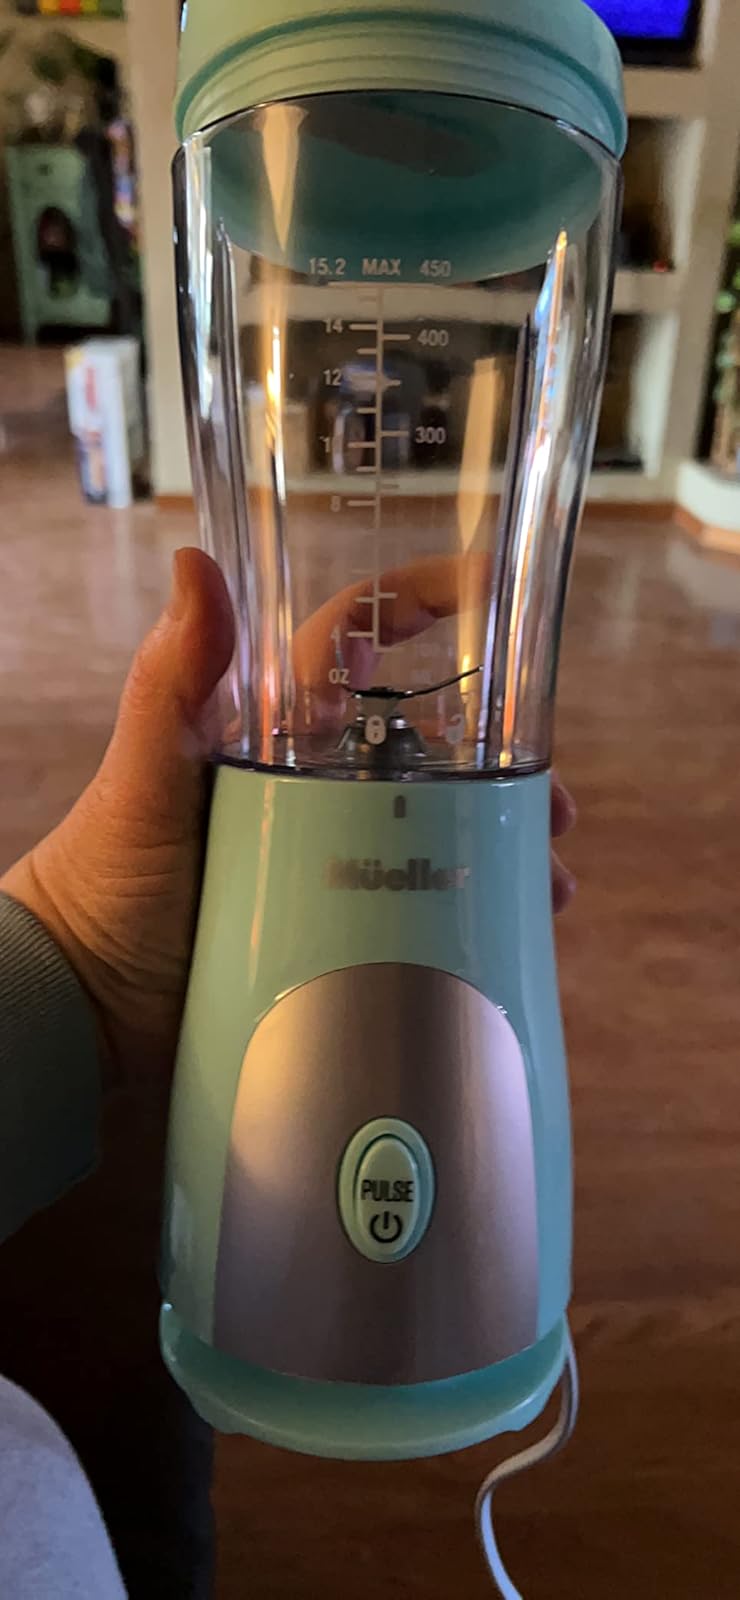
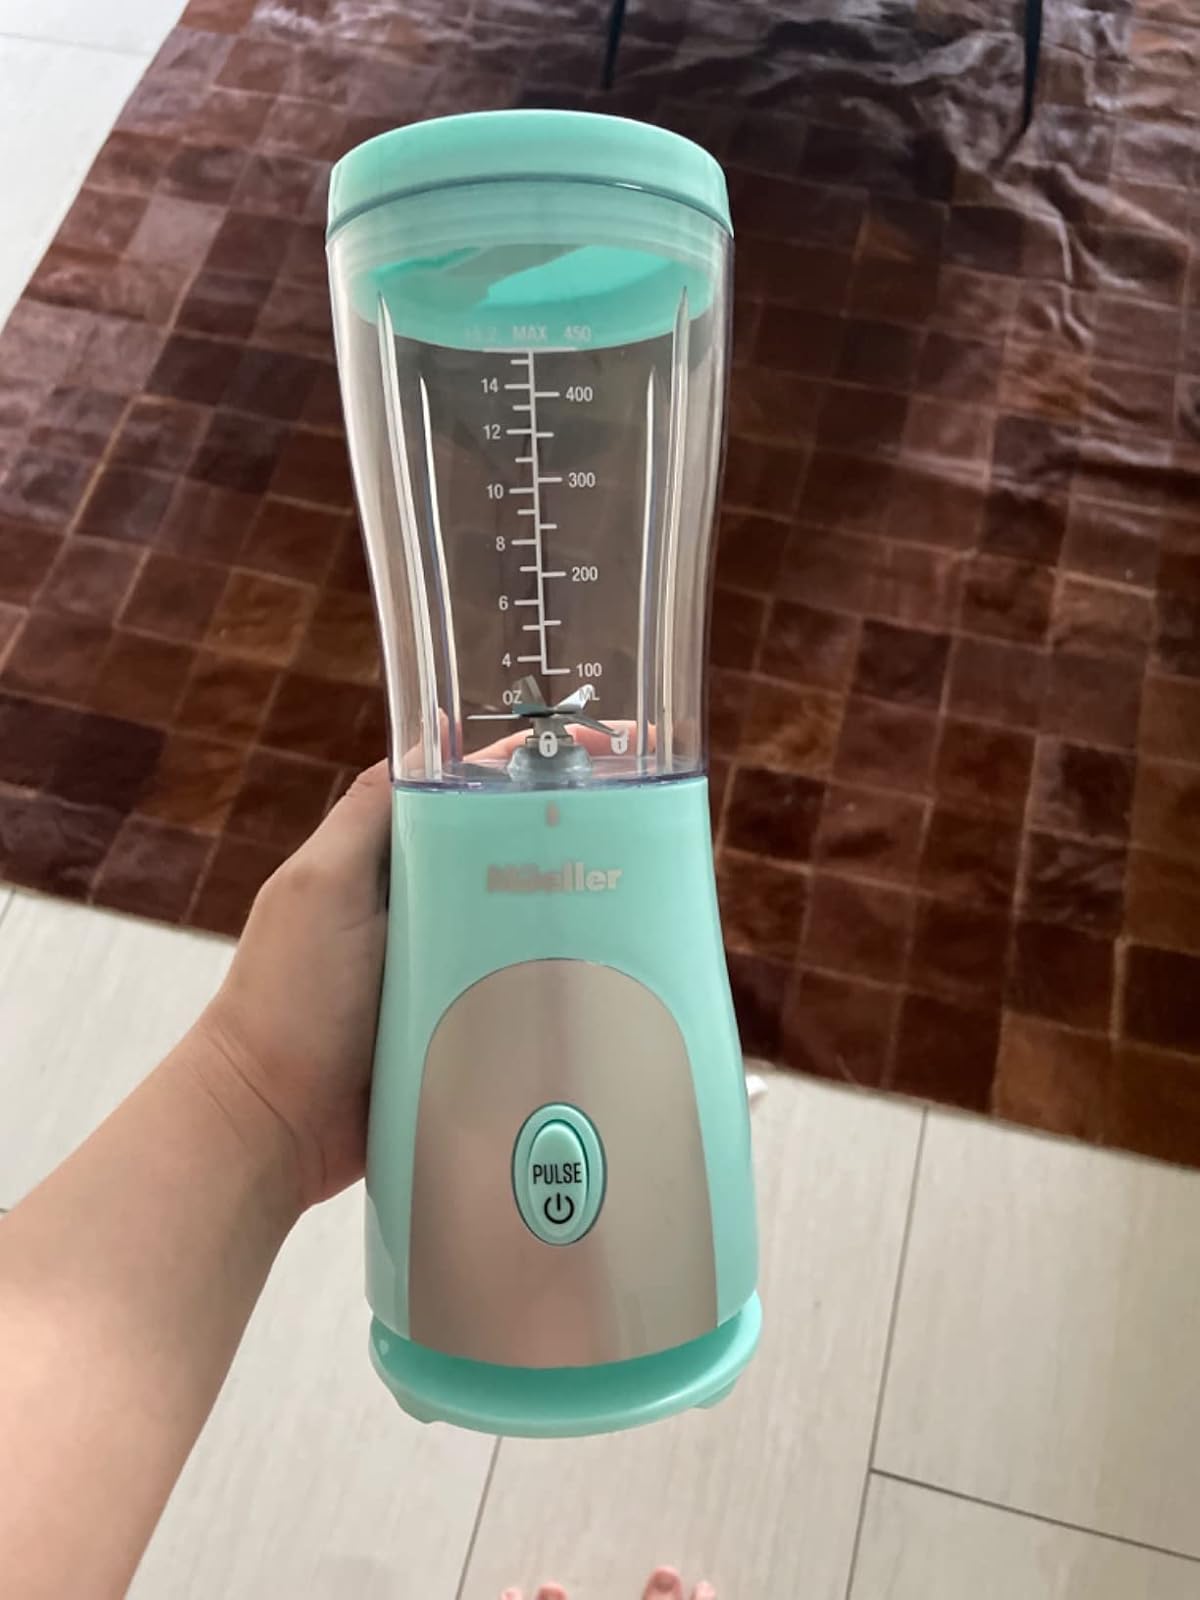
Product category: items_blender
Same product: yes